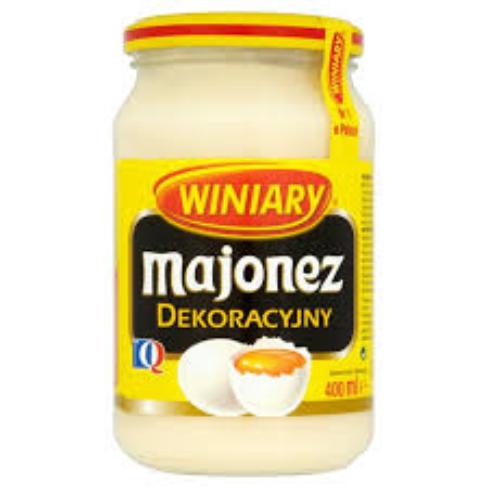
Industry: Food